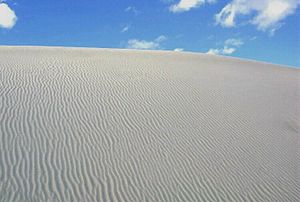
Sand
Sandbanke (gipssand) i White Sands National Monument
Sand er en jordtype, der består af partikler, som har en diameter mellem 0,002 og 2 mm. Sand kan findes i helt ren, dvs. sorteret form, når det er aflejret af vand eller vind. Det kan også findes blandet med partikler af andre kornstørrelser, når det er aflejret af is. Almindeligt hvidt strandsand består af ca. 95% kvarts og har derfor næsten samme massefylde som kvarts; ca. 2,65.